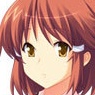
Portrait style: Anime Portrait